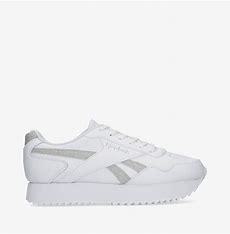
Brand: Reebok
Model: Royal Glide Ripple